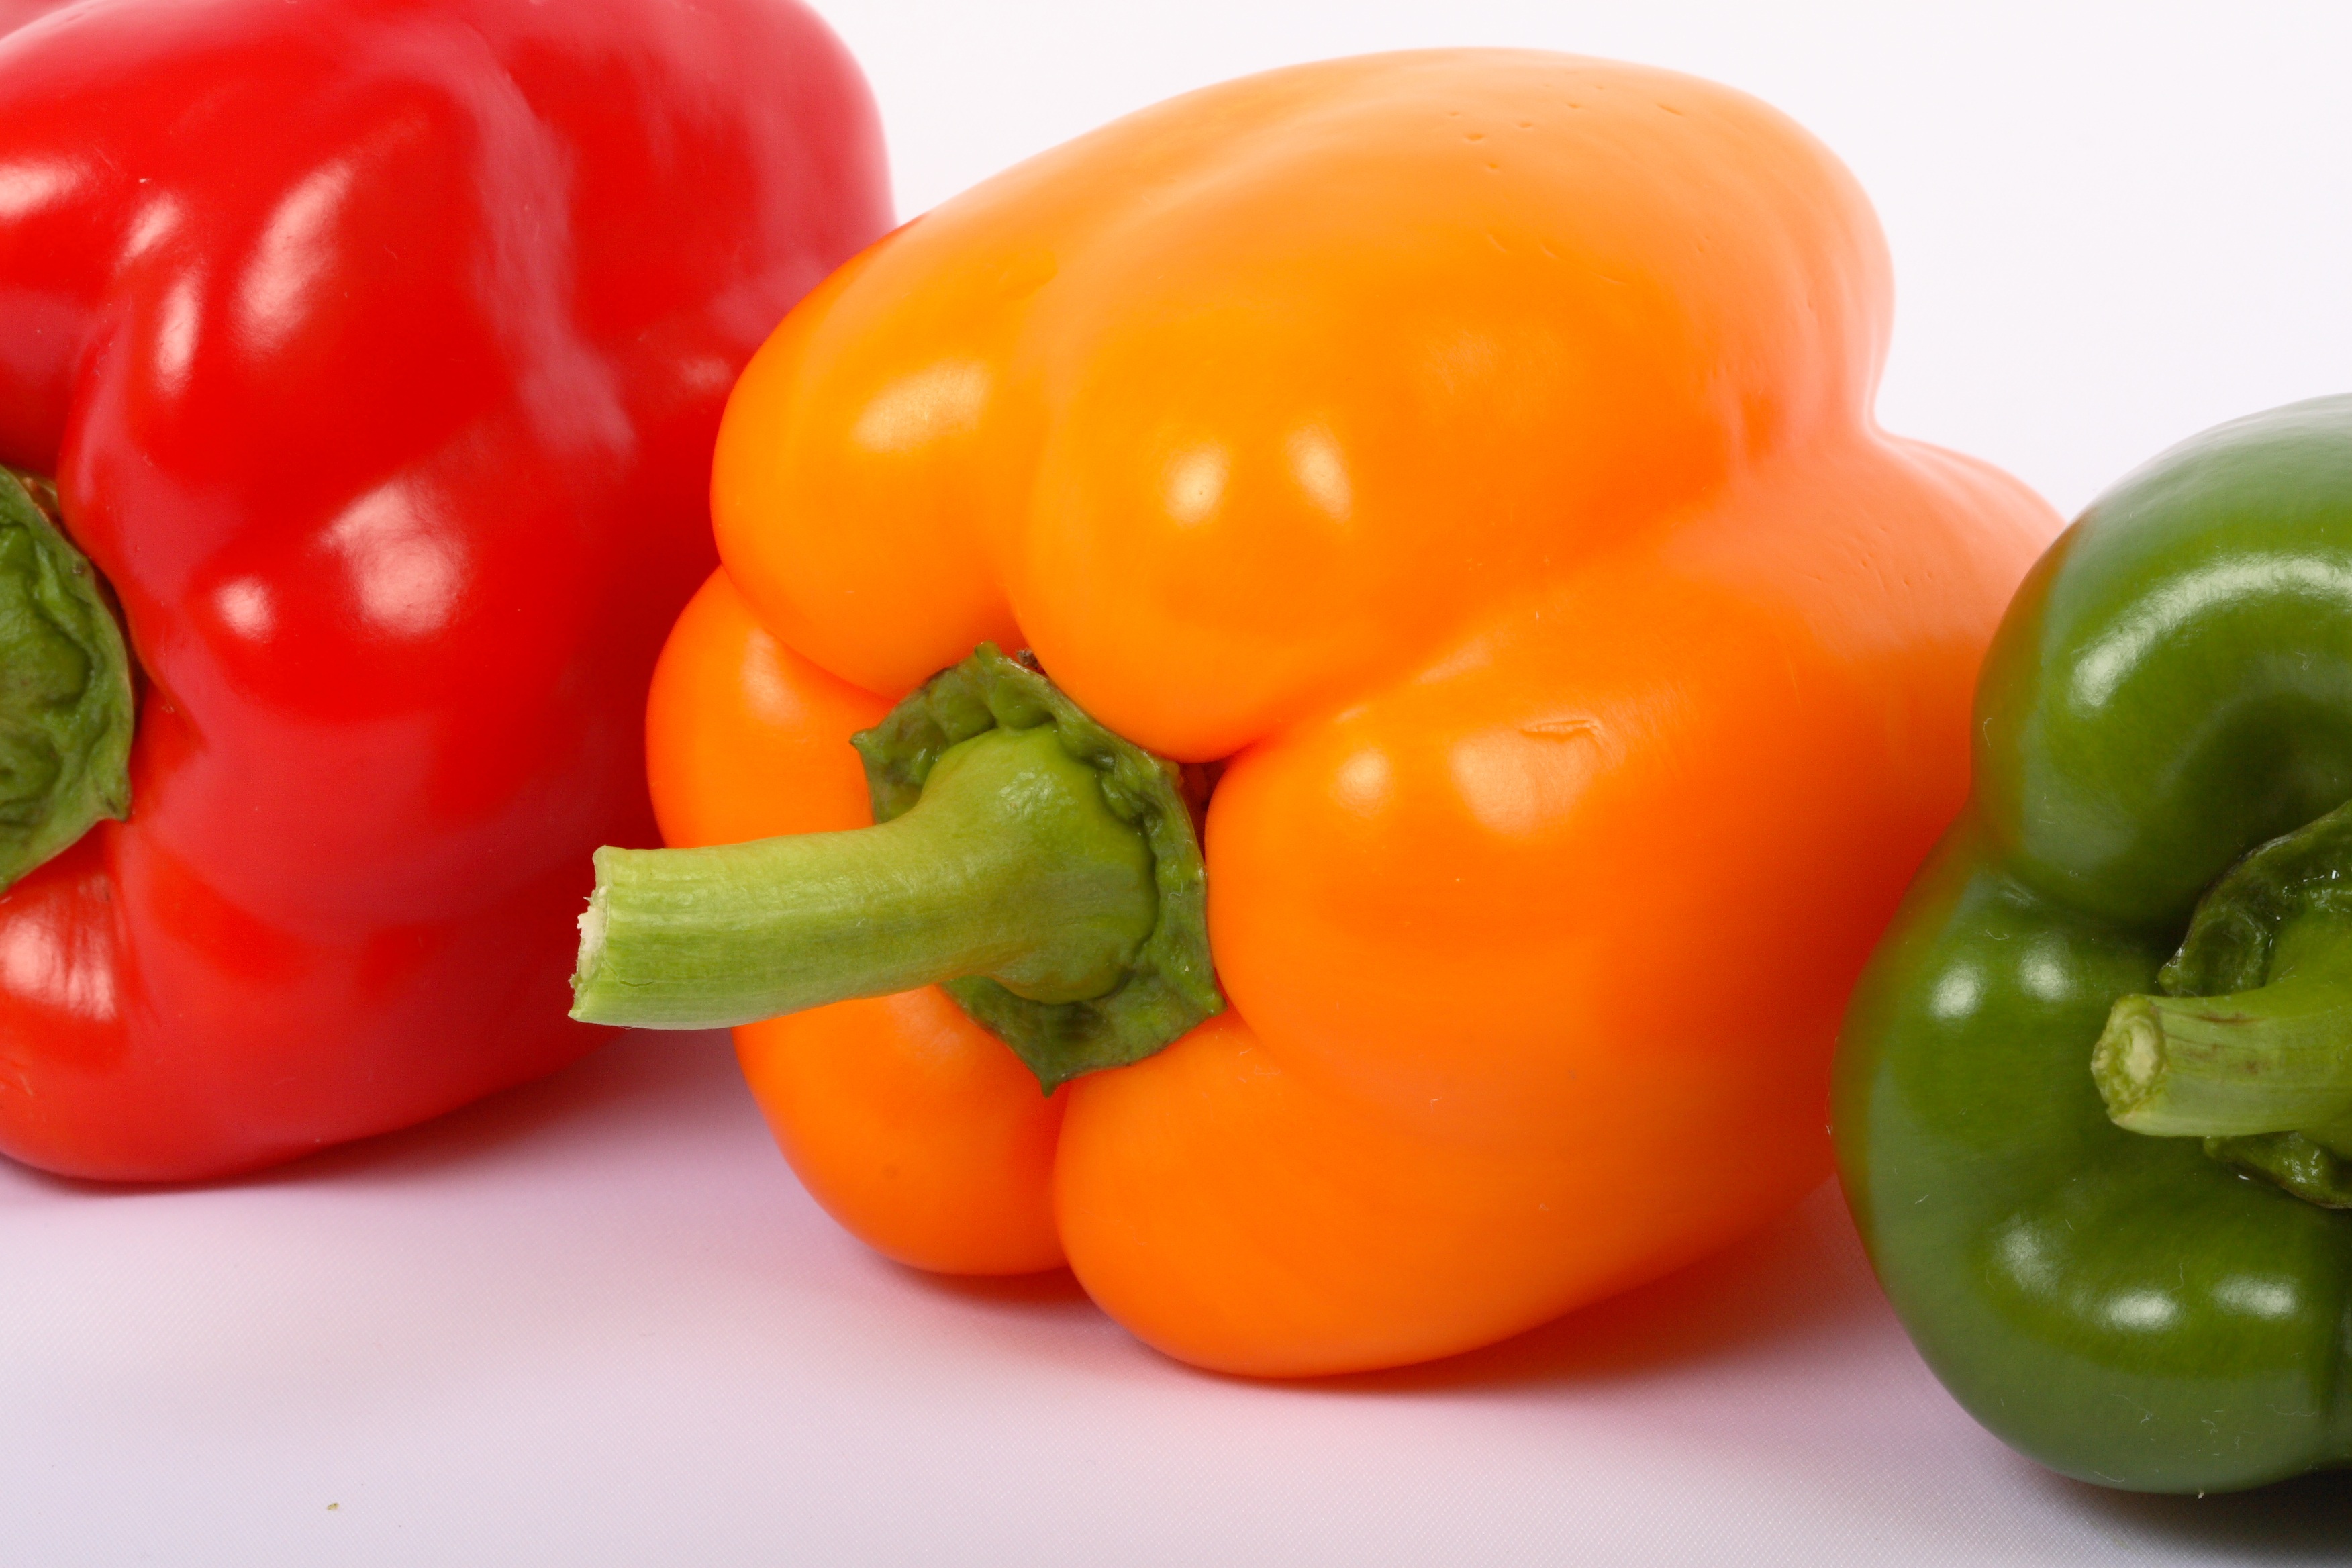
plant, fruit, sweet, food, green, red, produce, vegetable, yellow, peppers, bell pepper, paprika, flowering plant, sweet pepper, yellow pepper, land plant, peperoncini, bell peppers and chili peppers, pimiento, italian sweet pepper, red bell pepper